Popular music of Birmingham

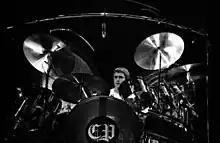
Carl Palmer performing as part of Emerson, Lake & Palmer

In 1966 The Craig released "I Must be Mad", a furiously energetic freakbeat-influenced single that showcased the sophistication of Handsworth-born Carl Palmer's unpredictable and angular drumming. This record has since come to be recognised as one of the earliest examples of British psychedelia, being voted by "The Observer" second only to Pink Floyd's "Arnold Layne" as the best psychedelic single of the 1960s. The Craig dissolved later that year, but Palmer was to become the leading drummer of the progressive rock era worldwide as a member of groups including The Crazy World of Arthur Brown, Atomic Rooster and the supergroups Emerson, Lake and Palmer and Asia; developing a drumming style of a speed, dexterity and complexity that completely transcended the more traditional rock drumming of artists like Keith Moon, John Bonham or Charlie Watts. Also performing in the style later identified as freakbeat were The Idle Race, the most important Birmingham band of the 1960s not to achieve significant commercial success, who formed from the remains of The Nightriders in 1966, after the departure of Roy Wood and Mike Sheridan led to their replacement by a 19-year-old Jeff Lynne. By 1967 Lynne was clearly the band's leader, shaping its sound and direction and writing its original material. Their 1968 debut album "The Birthday Party" gained critical recommendations from musical figures as diverse as The Beatles, Marc Bolan, Kenny Everett and John Peel, but little commercial success, being too ambitious to gain mass popularity. When their more accessible 1969 follow-up "Idle Race" also failed to reach the charts Lynne left to join The Move.